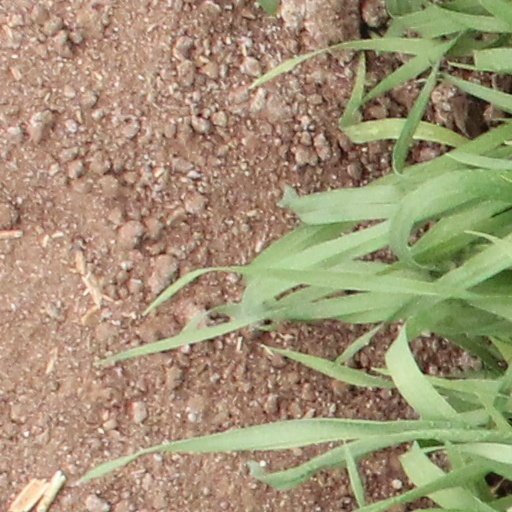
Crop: wheat